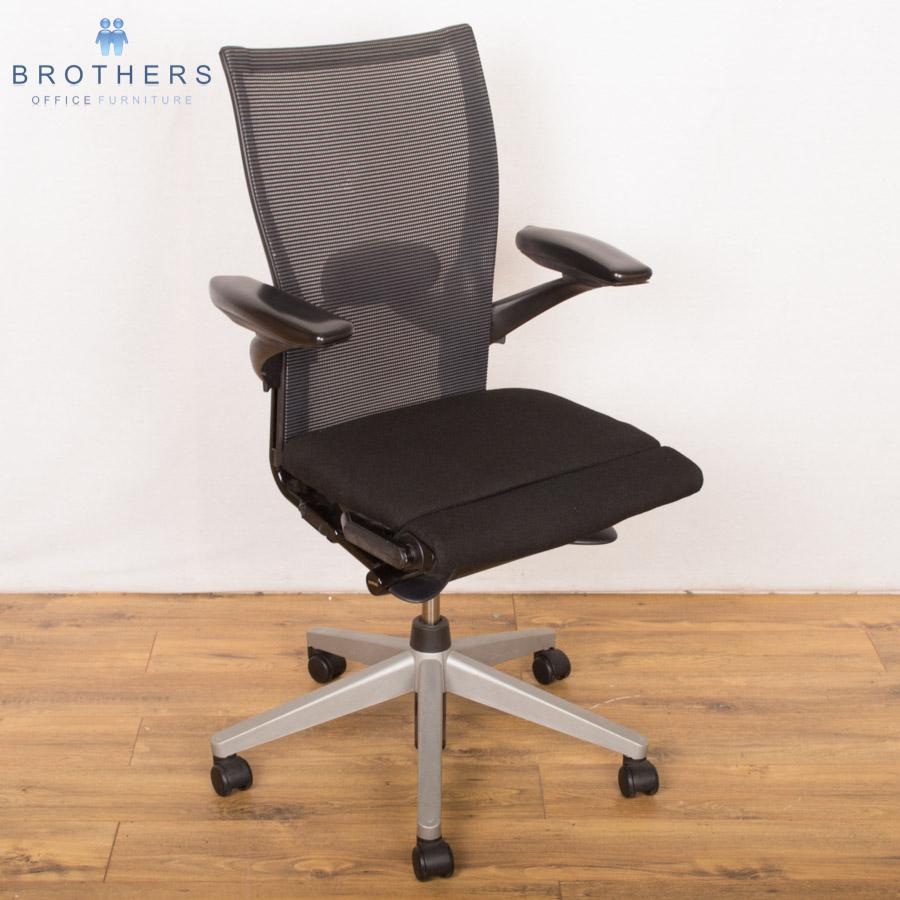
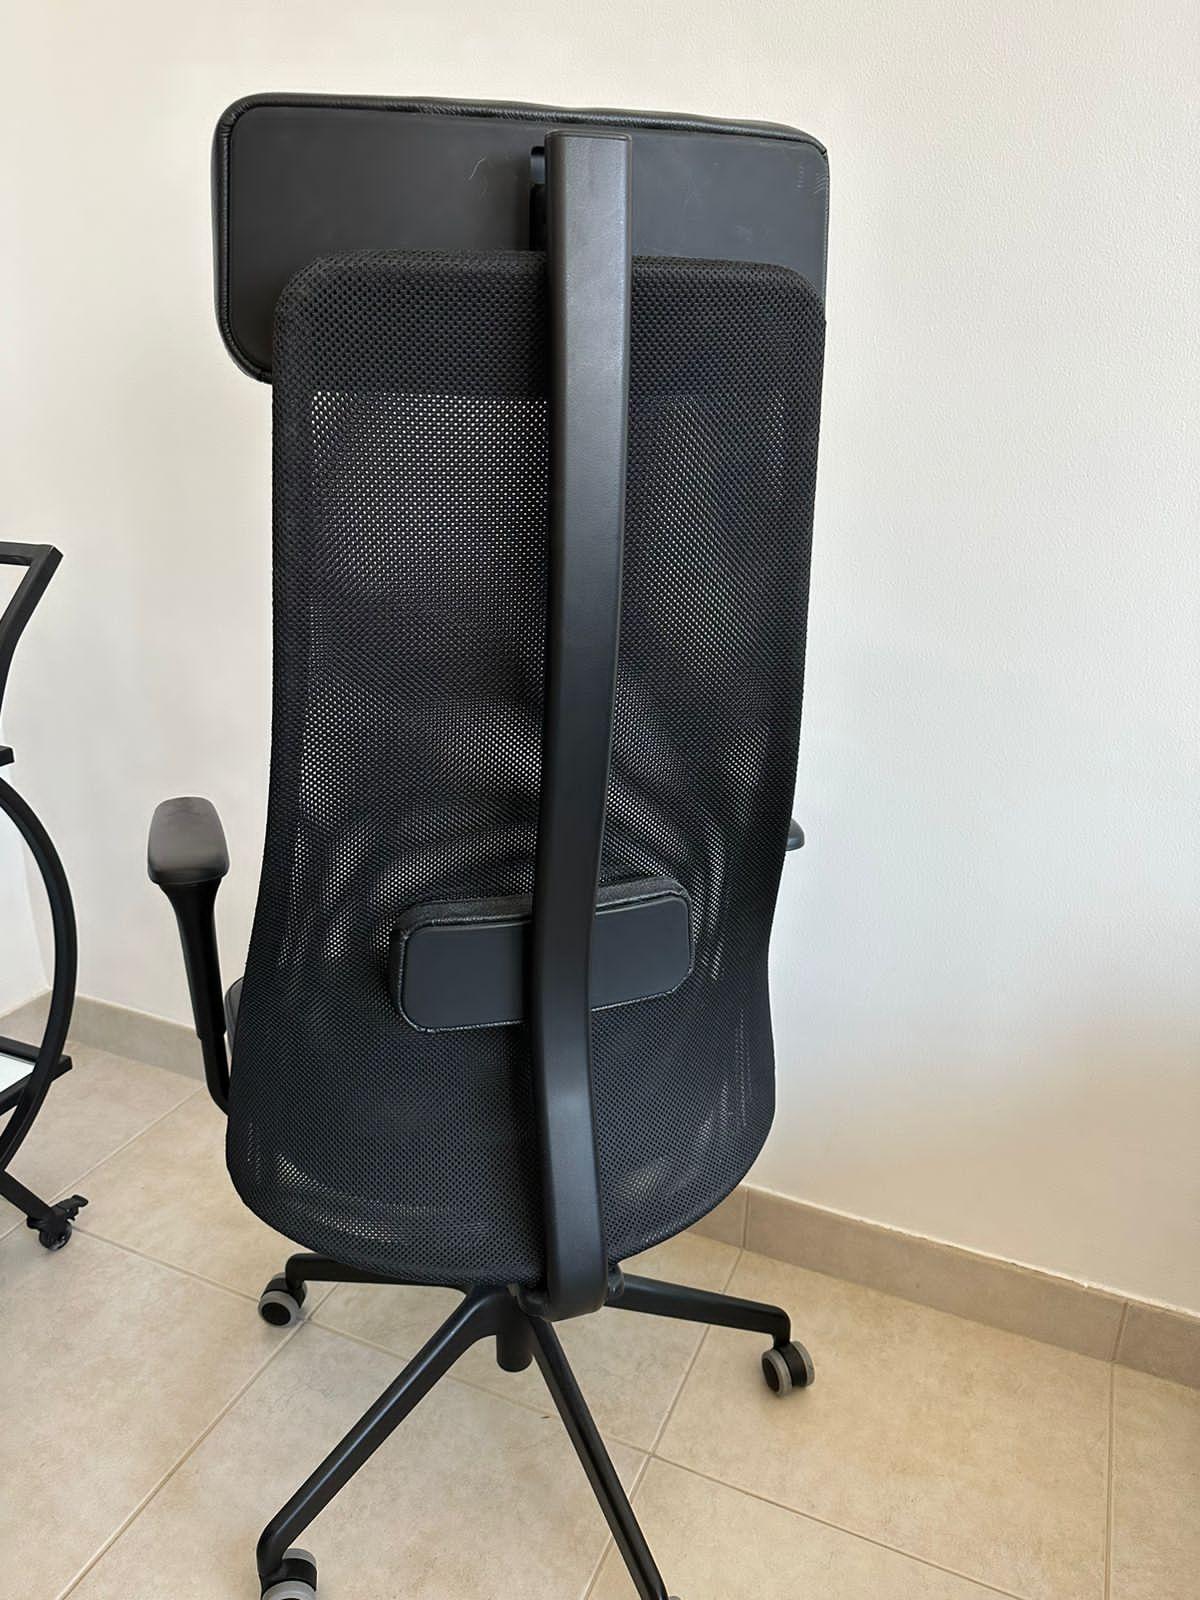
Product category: items_chair
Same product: no